Willamette Falls Locks

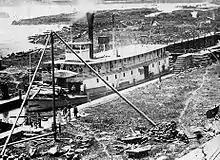
Sternwheeler "Governor Grover" in the locks, probably lock 3, in 1873. The lock walls on the east side of the canal can be seen, as well as the masonry for the lock gates and the protective wooden fenders projecting above the lock walls.

Upon completion, the total length of the canal and locks was , consisting of, from north (downstream) to south (upstream):